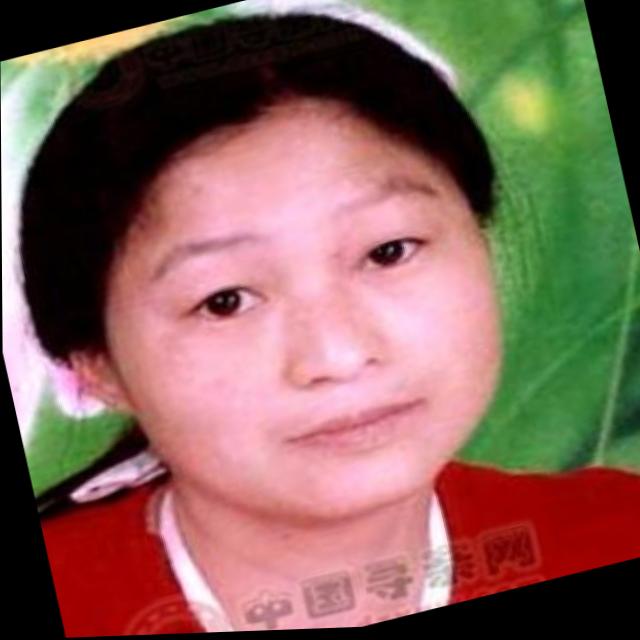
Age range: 21-44